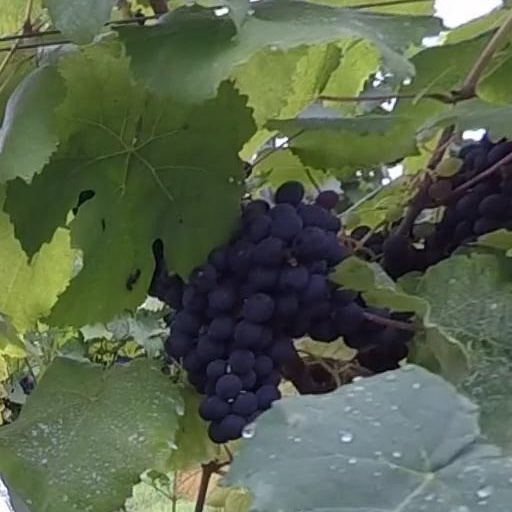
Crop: grape